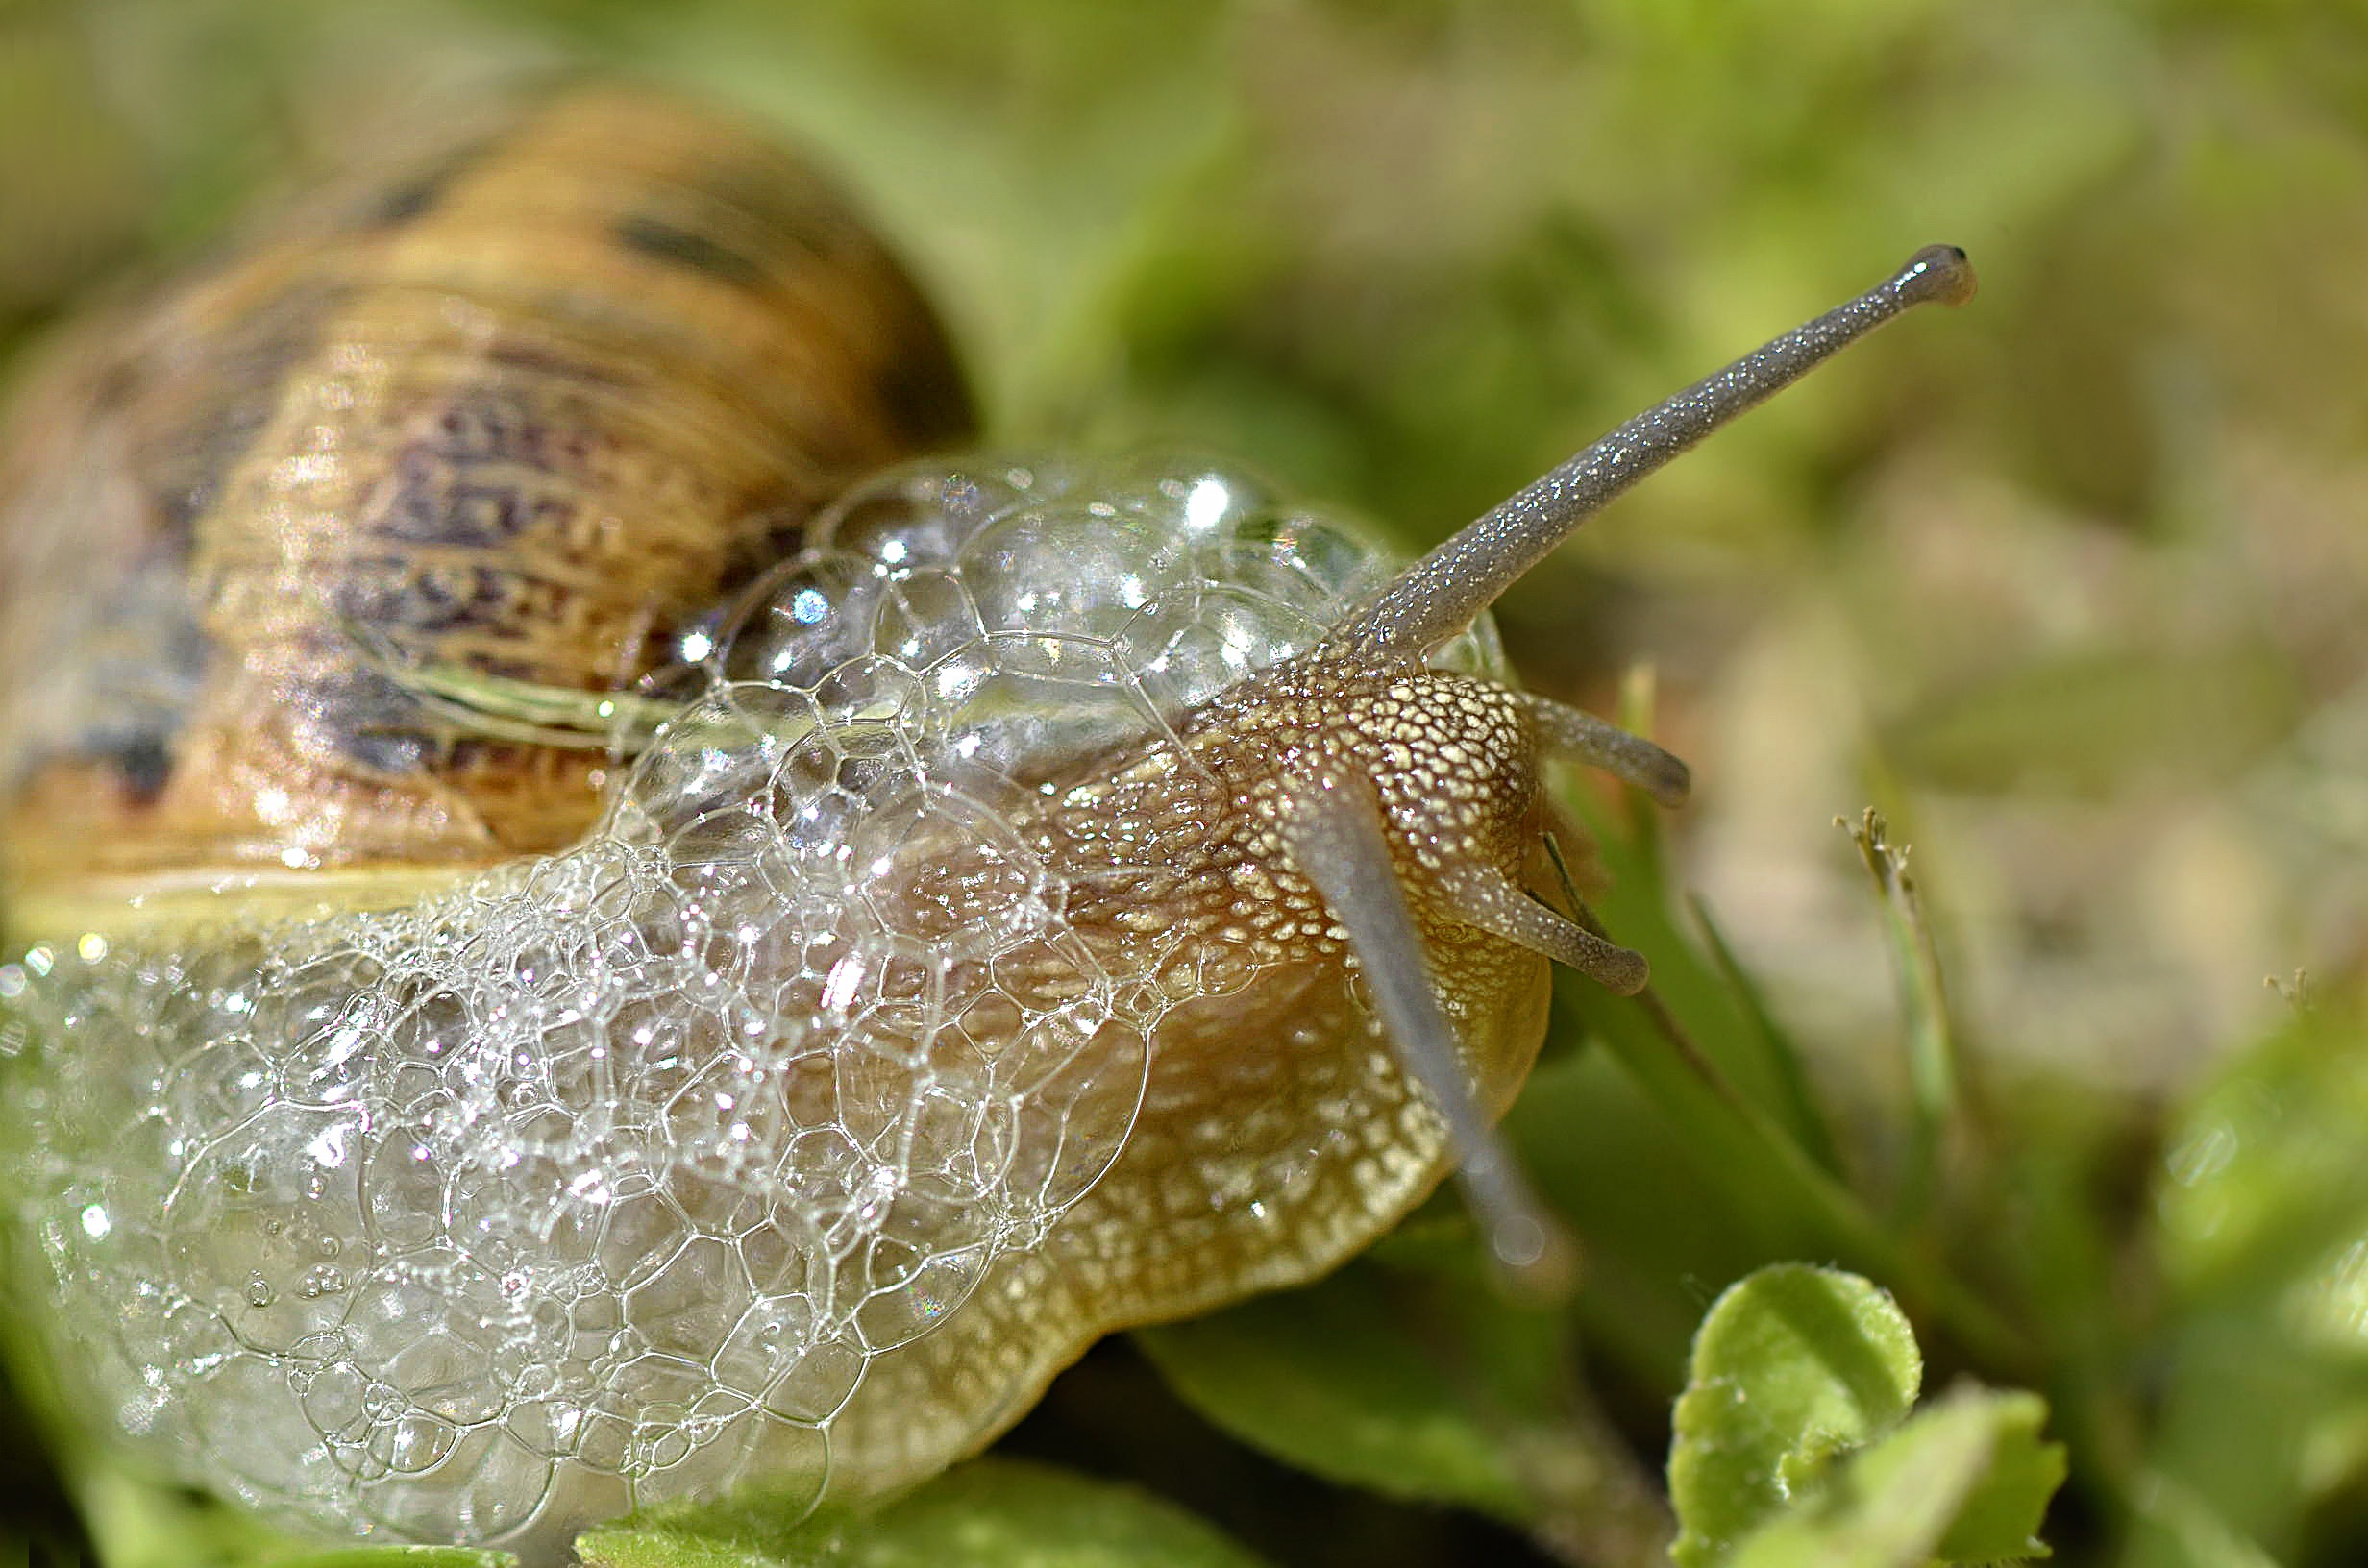
nature, photography, flower, insect, flora, fauna, invertebrate, close up, mollusk, snail, bubbles, moisture, macro photography, plant stem, snails and slugs